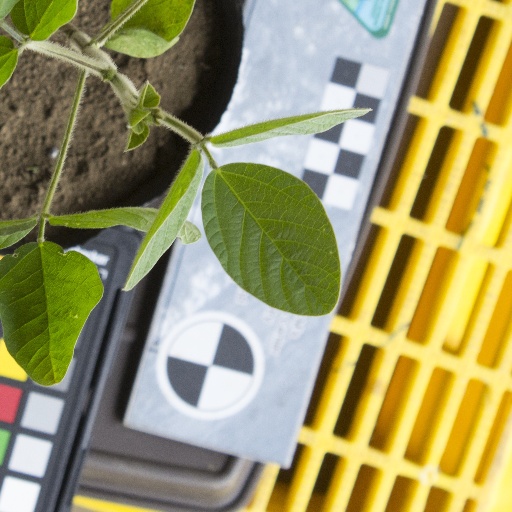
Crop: soybean